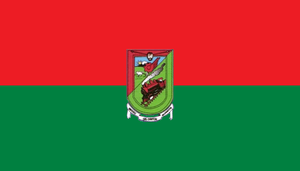
Guamote est un canton d'Équateur situé dans la province de Chimborazo.
Cet article présente une liste des principales villes d'Équateur jusqu'en 2012.